Denver Union Station

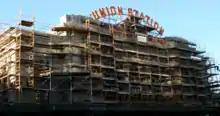

Although World War II saw a surge in rail traffic, the latter half of the 20th century saw a sharp decline in service for Union Station and countless other train stations in the United States as competition began to grow from automobiles and airlines.